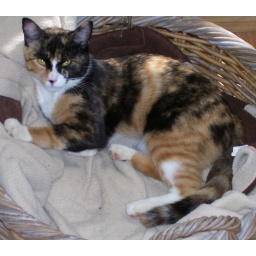
this cat rolls in like little cloud feet...and braves the night, and the woods...and the.....